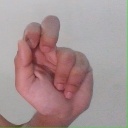
अक्षर: ढ